Yanis David

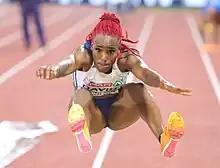
Yanis David in 2022

Yanis Esmerelda David is a French athlete, born on 12 December 1997. Yanis is a specialist in the women's triple jump, representing France and its overseas department of Guadeloupe in international competition.